Chris Hanson (American football)

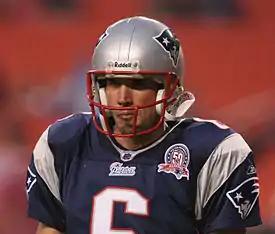
Hanson with the New England Patriots in 2009

Christopher David Hanson (born October 25, 1976) is an American former professional football player who was a punter for 10 seasons in the National Football League (NFL). He played college football for the Marshall Thundering Herd, and was signed by the Cleveland Browns as an undrafted free agent in 1999. He also played professionally for the Green Bay Packers, Miami Dolphins, Jacksonville Jaguars, New Orleans Saints and New England Patriots. Hanson is perhaps best known for a season-ending injury sustained while swinging a motivational axe in the Jaguars' locker room in 2003. Hanson was a switch-punter, able to effectively kick with both his left and his right leg, which he alternated to reduce fatigue.